Jan Žižka partisan brigade

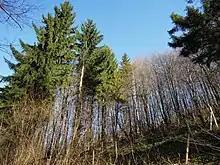
Woods around Trojačka

One of those transferred was , a petty thief who had joined the partisans to avoid detention in a concentration camp. After murdering a Wolfram partisan, he turned himself in and offered to inform on the partisans in exchange for erasing his criminal record. At 4:30 on 23 October, he led 300 German soldiers to the base, but the partisans managed to escape. While German security forces burned buildings and terrorized civilians in the area around Trojačka, the Žižka partisans separated from the Wolfram group and established a new, more permanent base at . They benefited from supplies and information provided by friendly Czech civilians, some of the members of Obrana Národa.